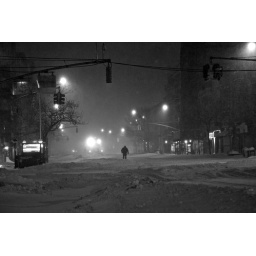
person walking north on 1st Ave. near 14th St. 1:40am.